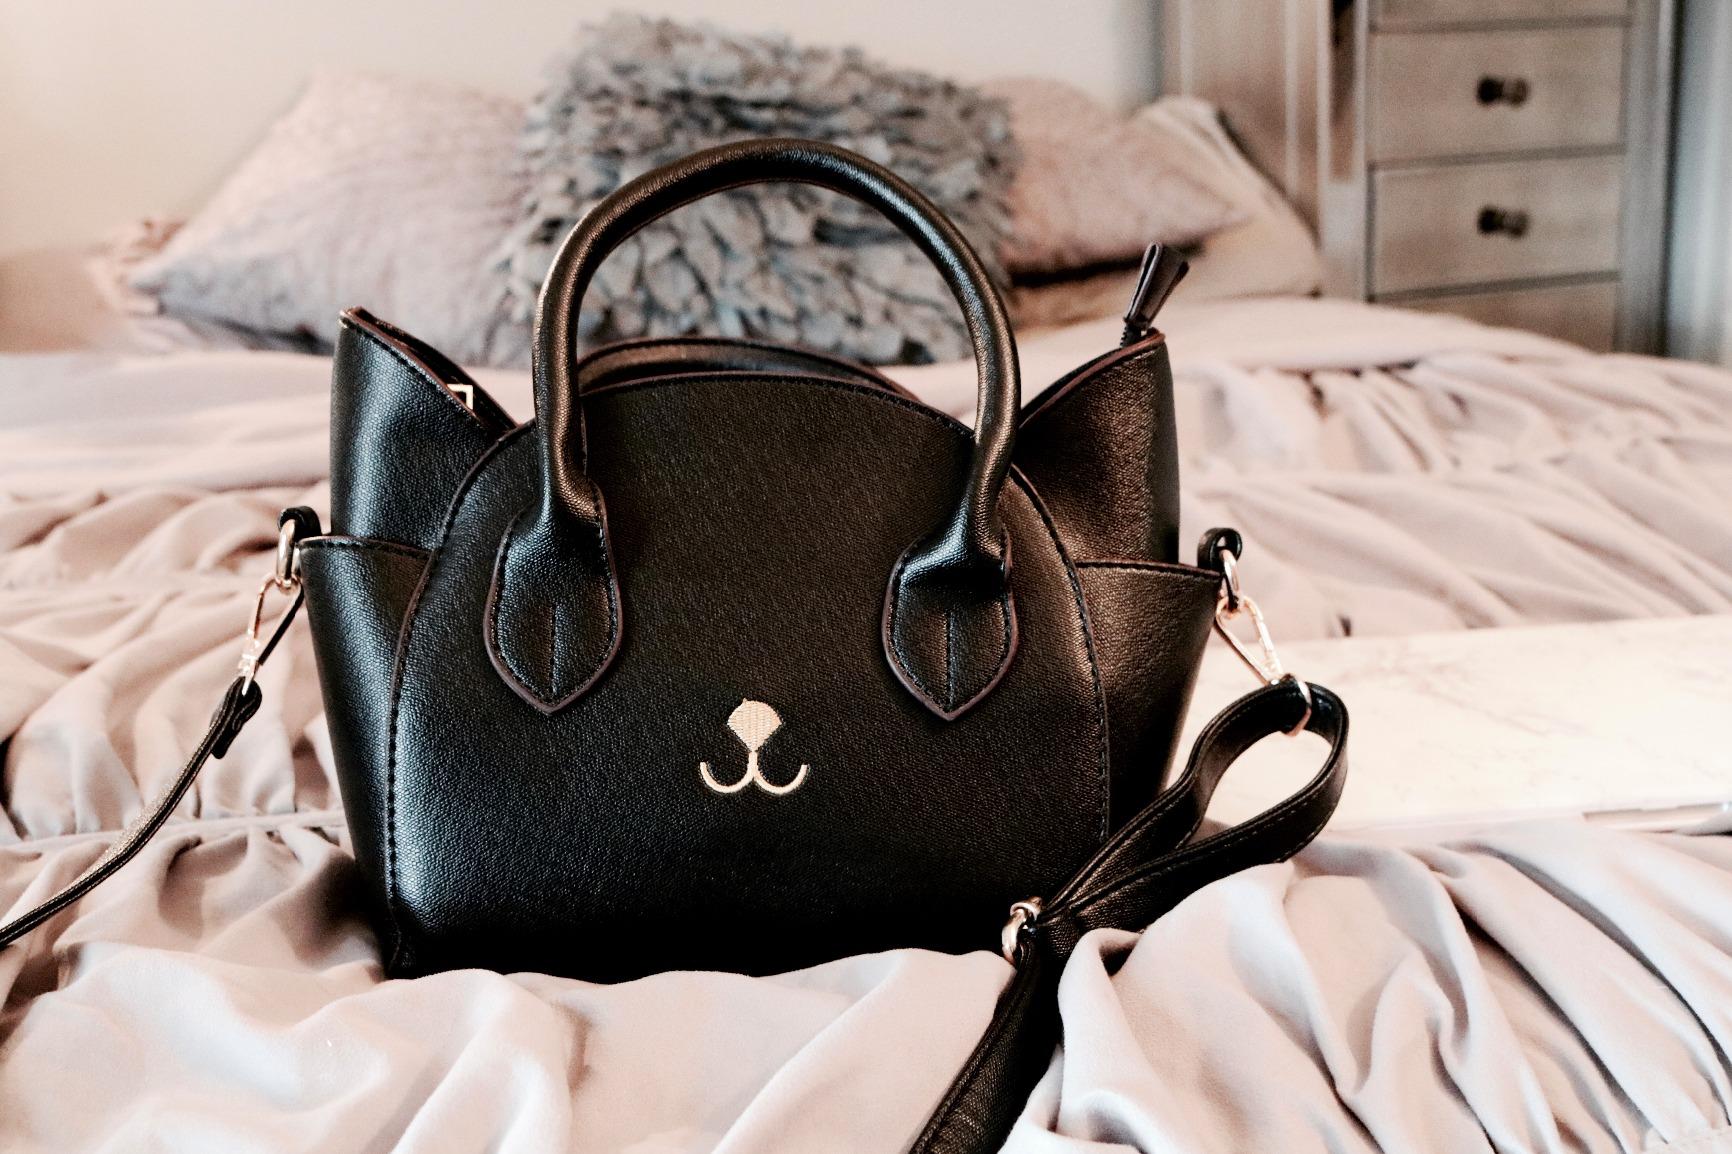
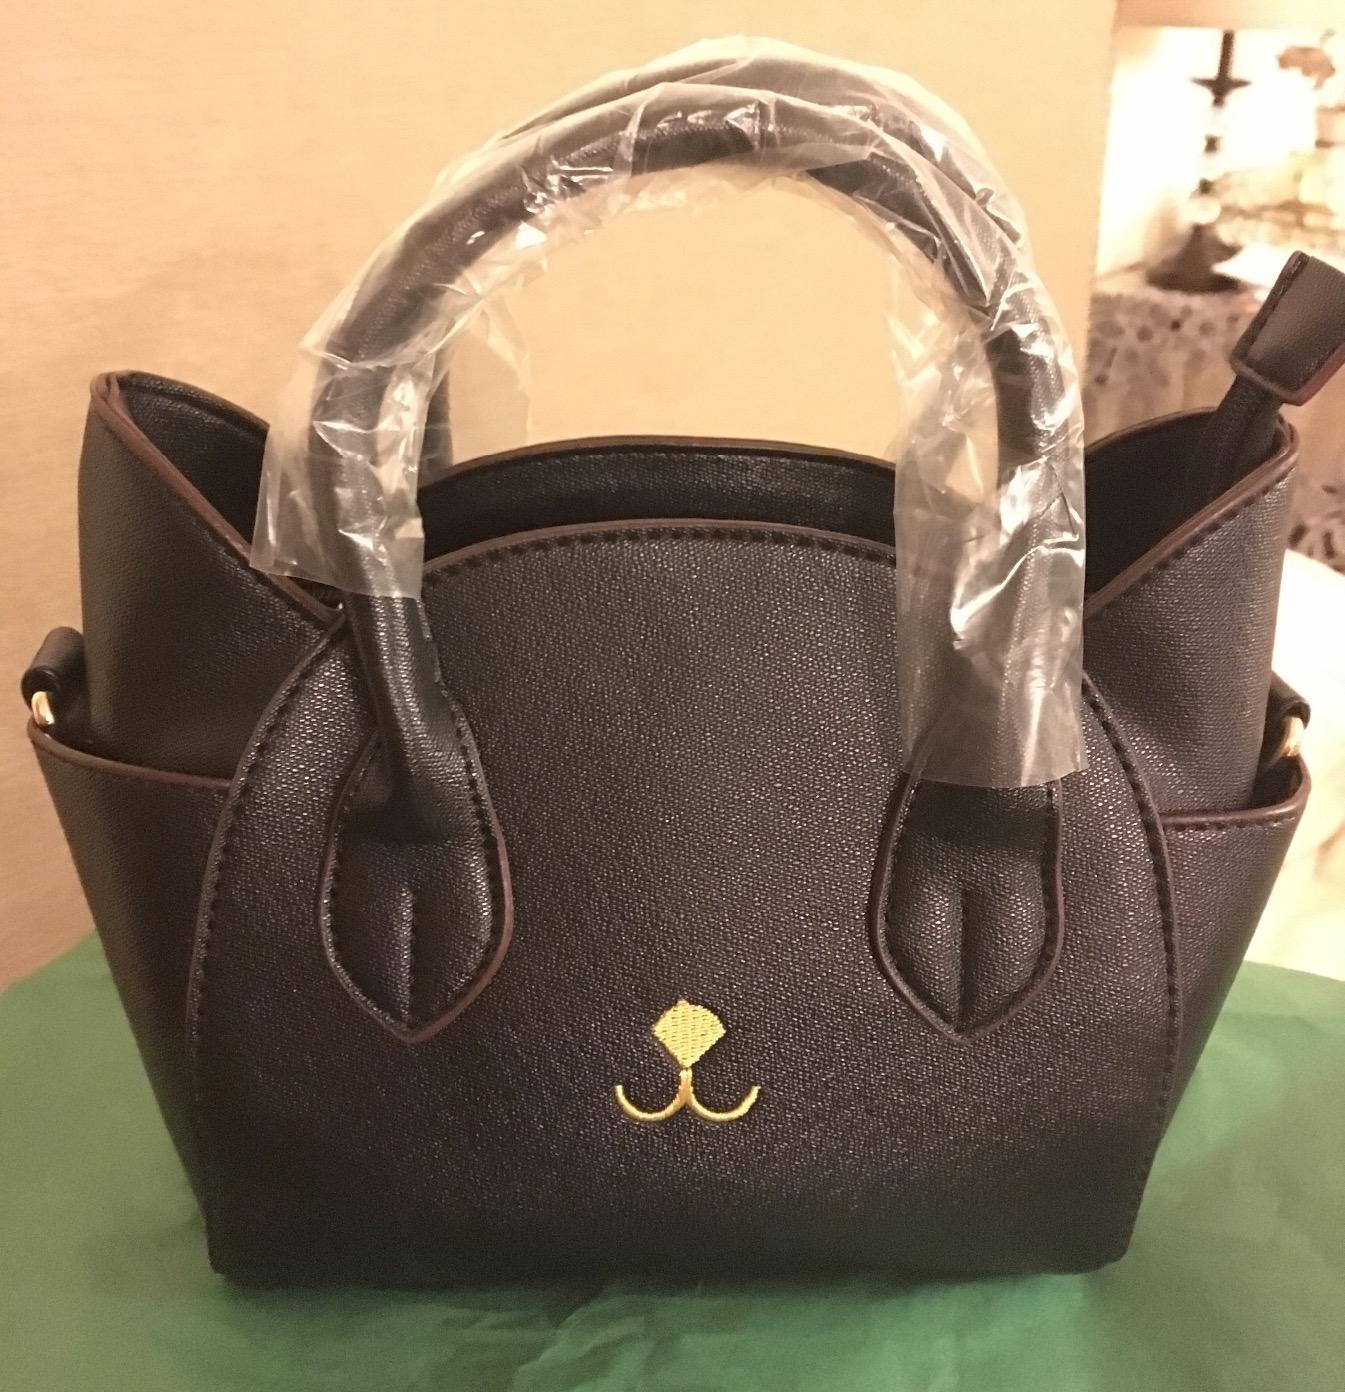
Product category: accessories_handbag
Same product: yes